Pararhabdodon

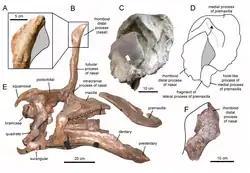
Skull of "Tsintaosaurus"

Prieto-Márquez would return to the issue in 2009 along with Jonathan R. Wagner. They once again turned to the articulation between the maxilla and the jugal, finding this to link "Pararhabdodon" to the Asian lambeosaurine, "Tsintaosaurus spinorhinus". In the 2006 phylogenetic analysis, "P. isonenis" had been scored as having an ancestral hadrosauroid condition for this trait, which had a strong effect on its position. Upon instead coding it for a modified version of the more advanced hadrosaurid condition, the connection between the two species to the exclusion of other lambeosaurines was supported. Multiple synapomorphies were found uniting to the two taxa, as well as identifying "Pararhabdodon" as a member of the subfamily as opposed to outside of Hadrosauridae. This relationship was again supported in Prieto-Márquez "et al." (2013), where the group containing the two genera was coined as the taxonomic tribe Tsintaosaurini; a diagnosis for the tribe was provided. Their cladogram is reproduced above, on the right.